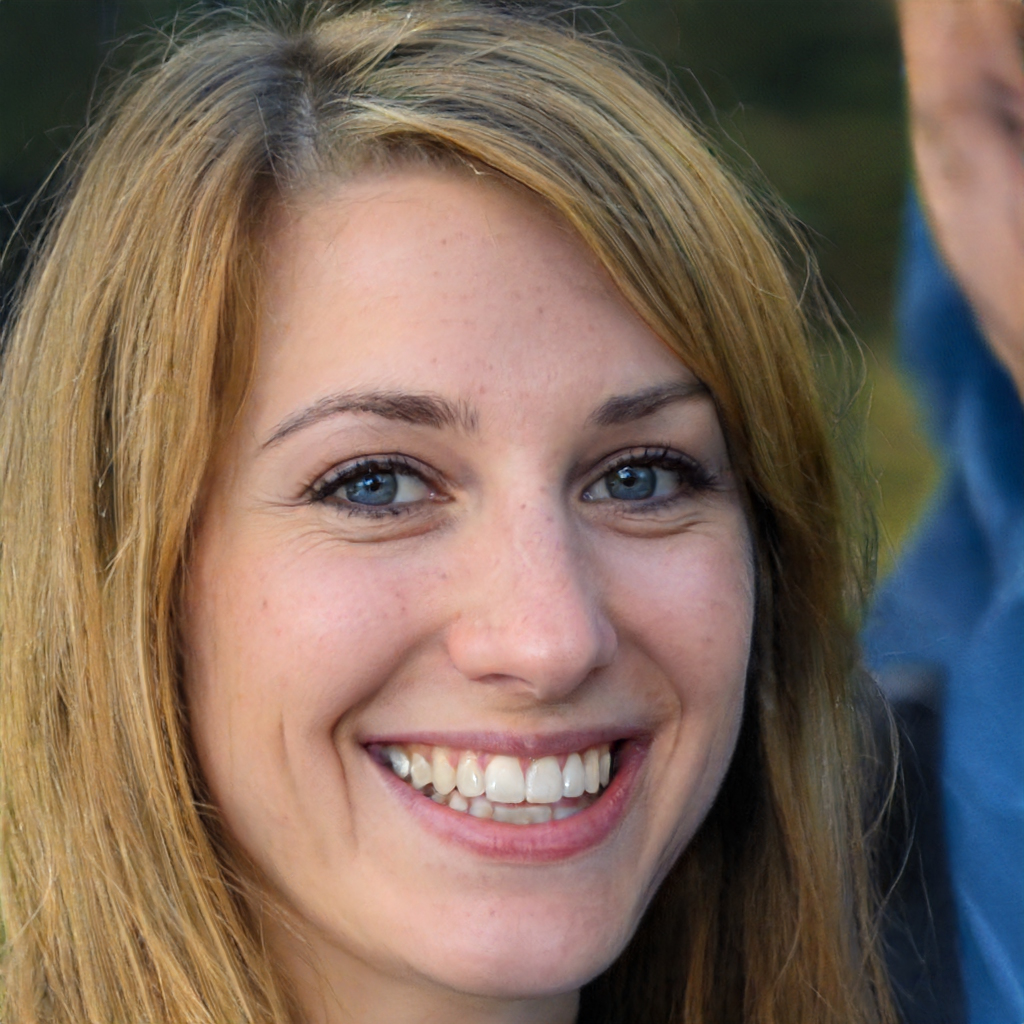
Gender: Female